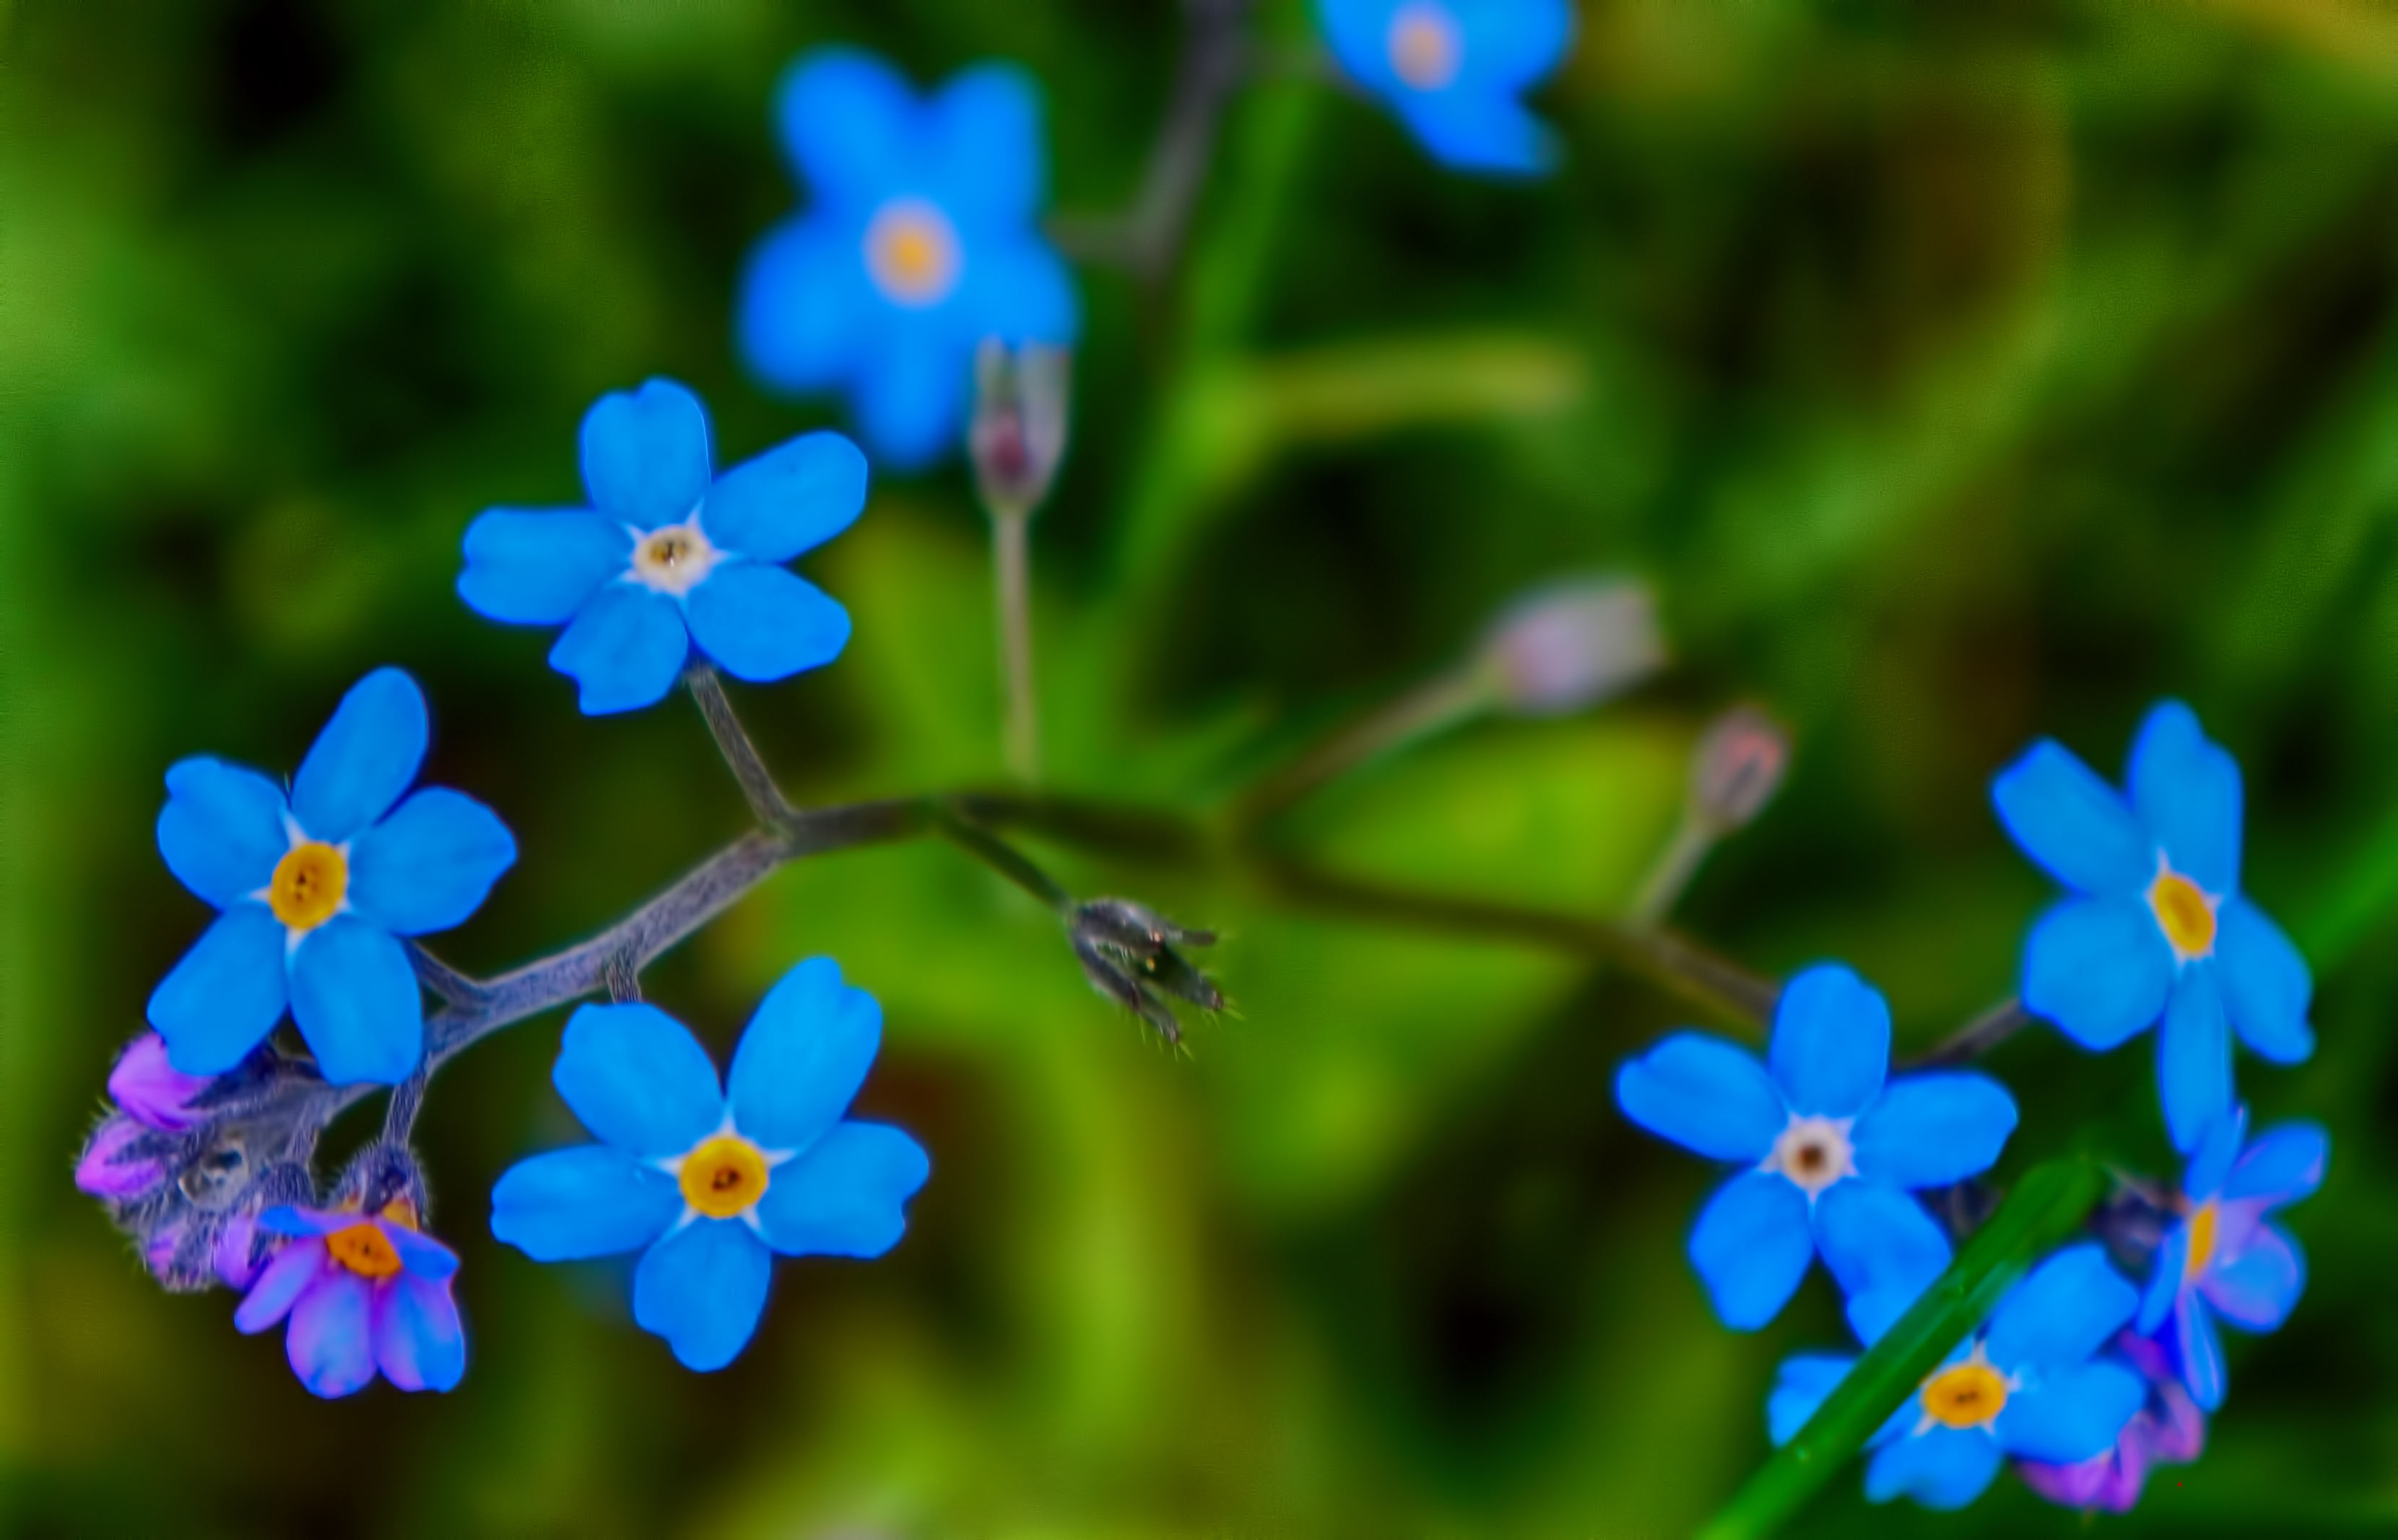
nature, blossom, plant, meadow, flower, petal, green, botany, blue, flora, wildflower, flowers, forget me not, me, sony, finland, helsinki, alpha, forget, 3000, forgetmenot, ilce, ilce3000, 3000k, ilce3000k, macro photography, flowering plant, dayflower, borage family, annual plant, land plant, dayflower family